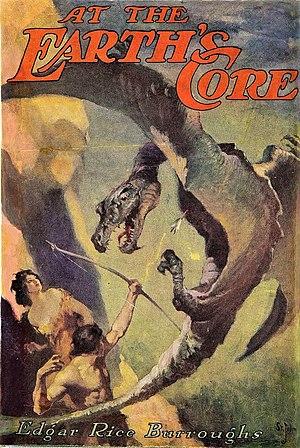
Au cœur de la Terre est un roman d'Edgar Rice Burroughs publié en 1914 et faisant partie du cycle de Pellucidar. Il sera adapté au cinéma en 1976 par Kevin Connor, sous le titre Centre terre, septième continent.